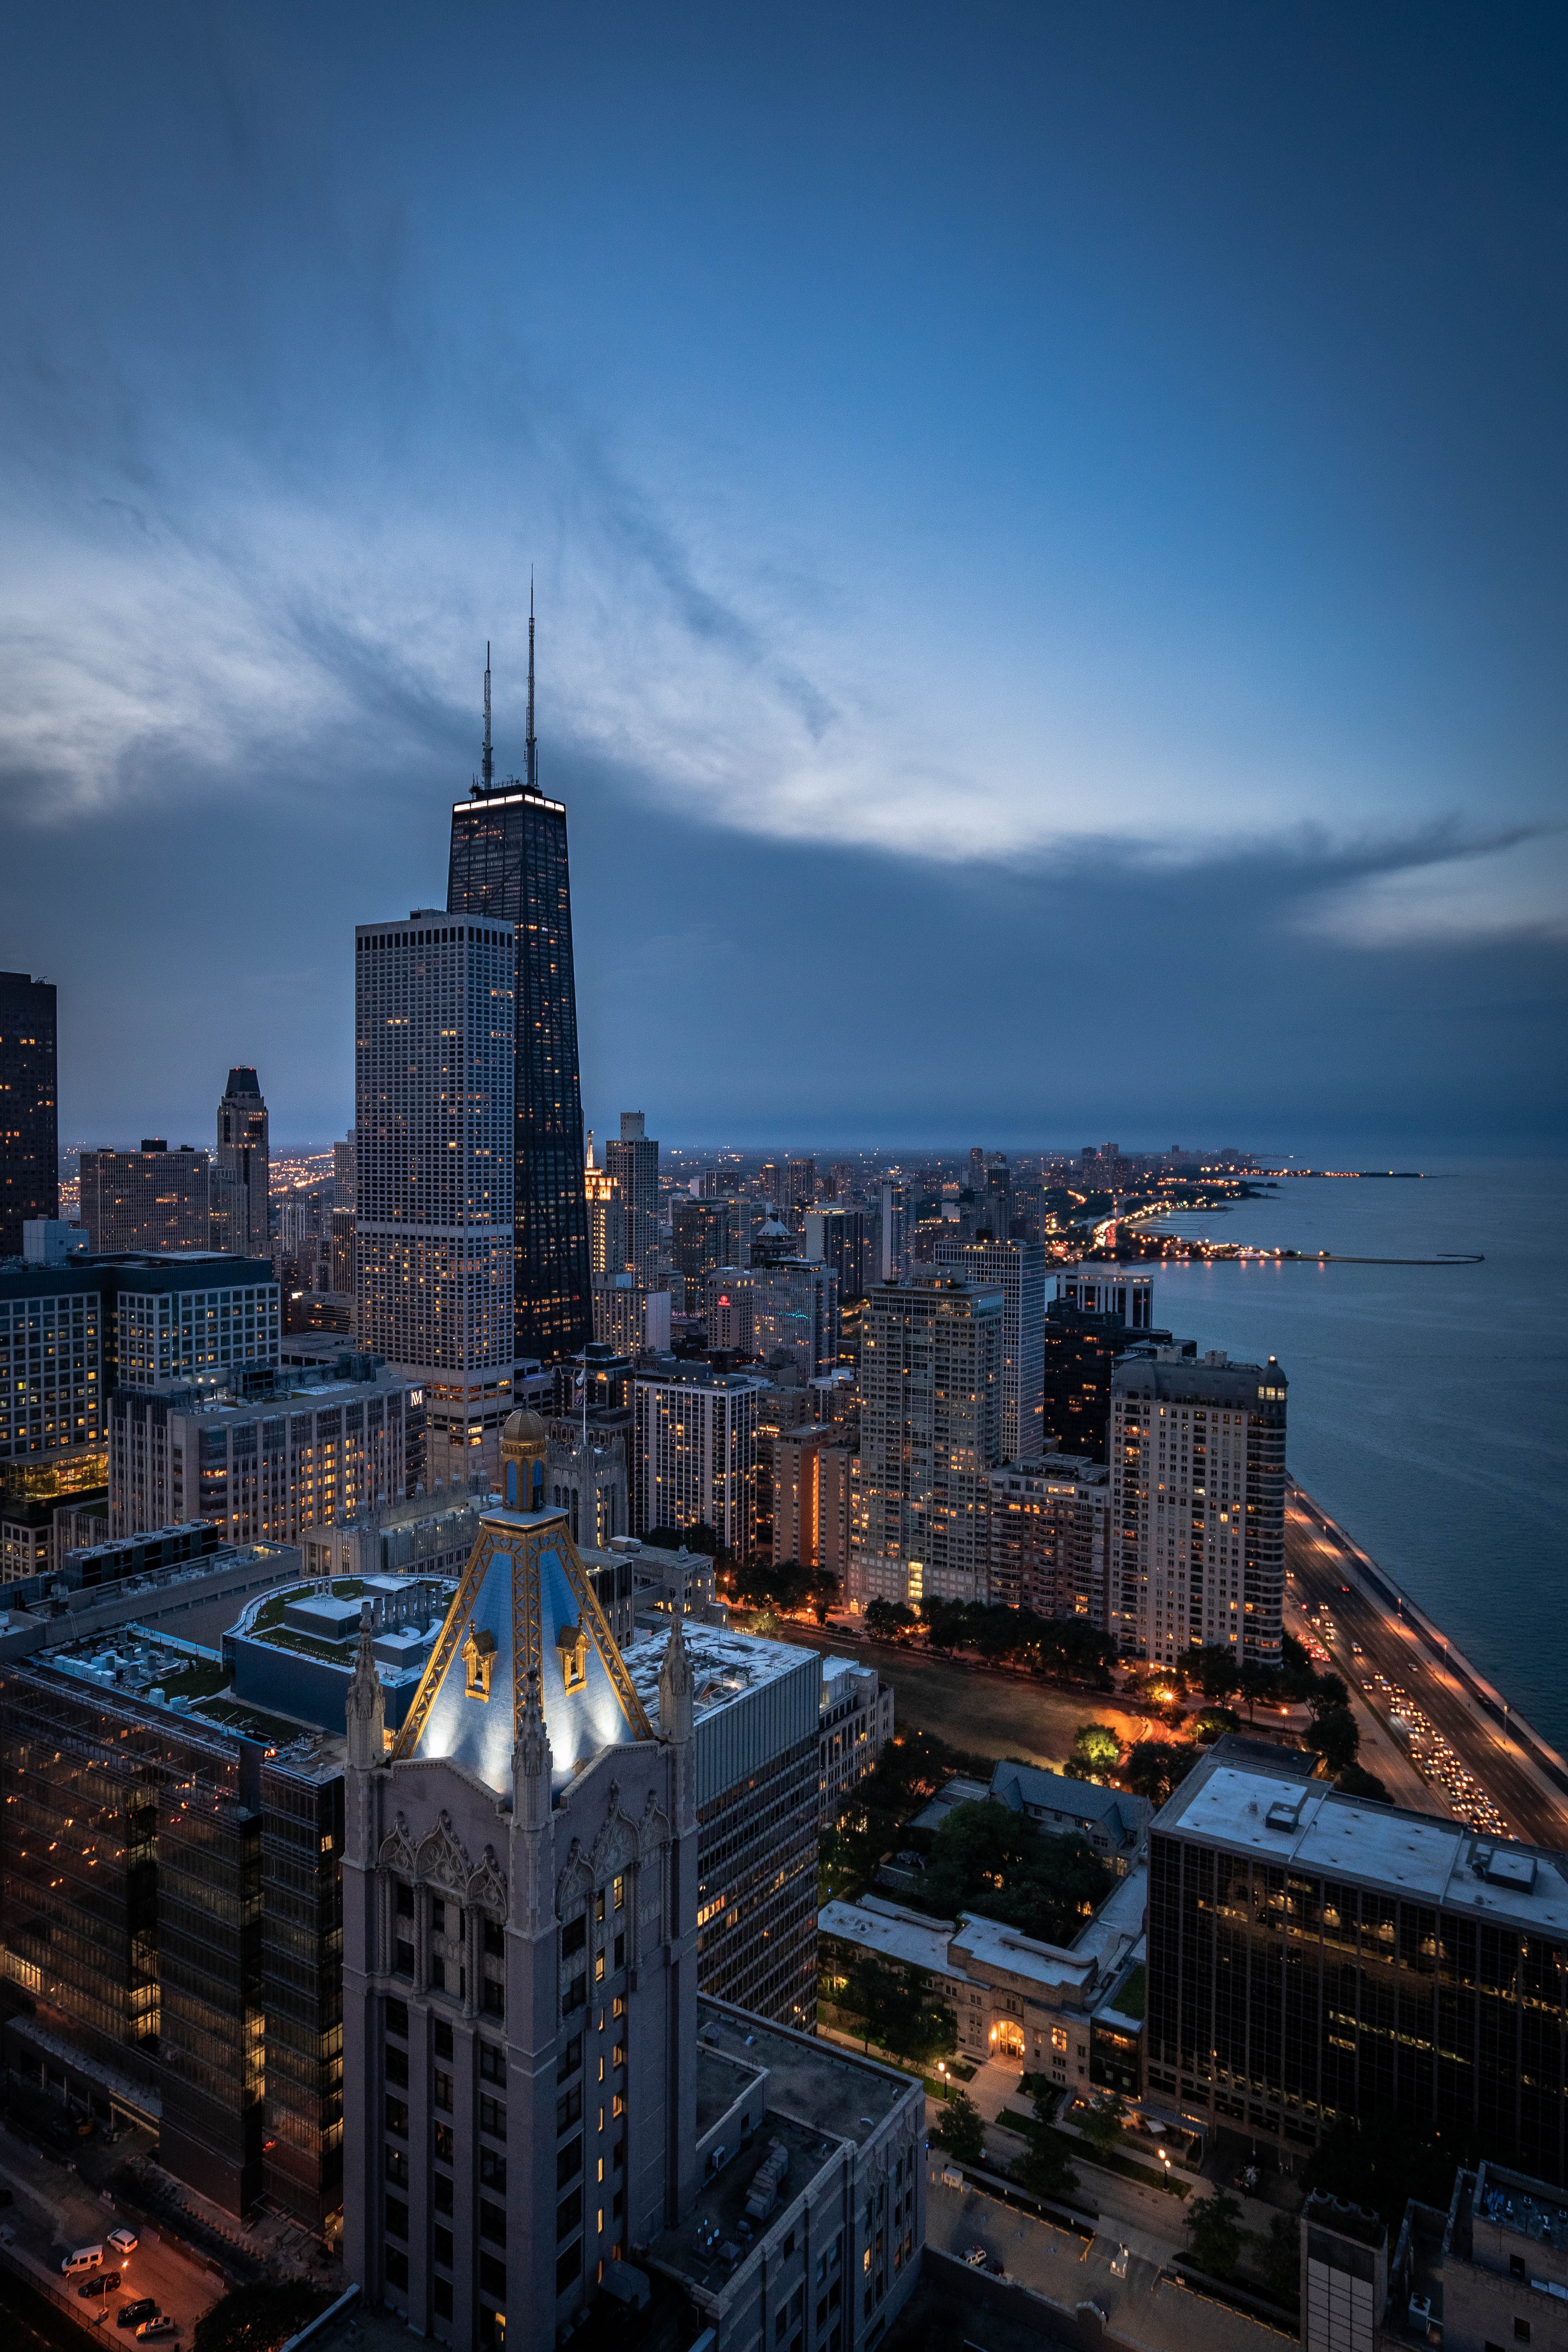
metropolitan area, city, cityscape, urban area, metropolis, sky, skyline, skyscraper, human settlement, landmark, building, downtown, tower block, daytime, night, architecture, town, cloud, roof, dusk, water, tower, condominium, evening, horizon, real estate, landscape, mixed use, aerial photography, world, tourism, apartment, commercial building